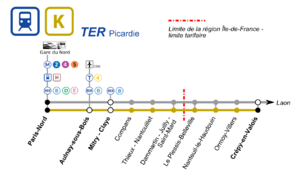
Plan schématique de la ligne K du Transilien avec indication des correspondances (RER, Transilien, autres trains).
La ligne K du Transilien, plus souvent simplement dénommée ligne K, est une ligne de trains de banlieue qui dessert le nord-est de l'Île-de-France. Elle relie Paris-Nord à Crépy-en-Valois.